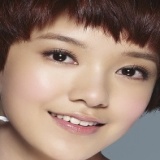
diễn viên Quách Thái Khiết